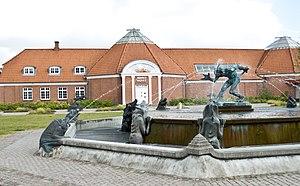
Le Vejen Kunstmuseum est un musée d'art danois situé à Vejen, dans le sud du Jutland, et qui s'est spécialisé dans le symbolisme et l'art nouveau.
Niels Hansen Jacobsen est un sculpteur et céramiste danois. Il est surtout connu pour avoir créé une sculpture qui a été controversée, Trold, der vejrer kristenblod. Le nom de la statue est tiré d'une histoire du folklore nordique dans laquelle le héros se cache dans le château d'un troll. Par la suite, chaque fois que le troll entre dans le château, il crie: "Je sens le sang d'un chrétien!".